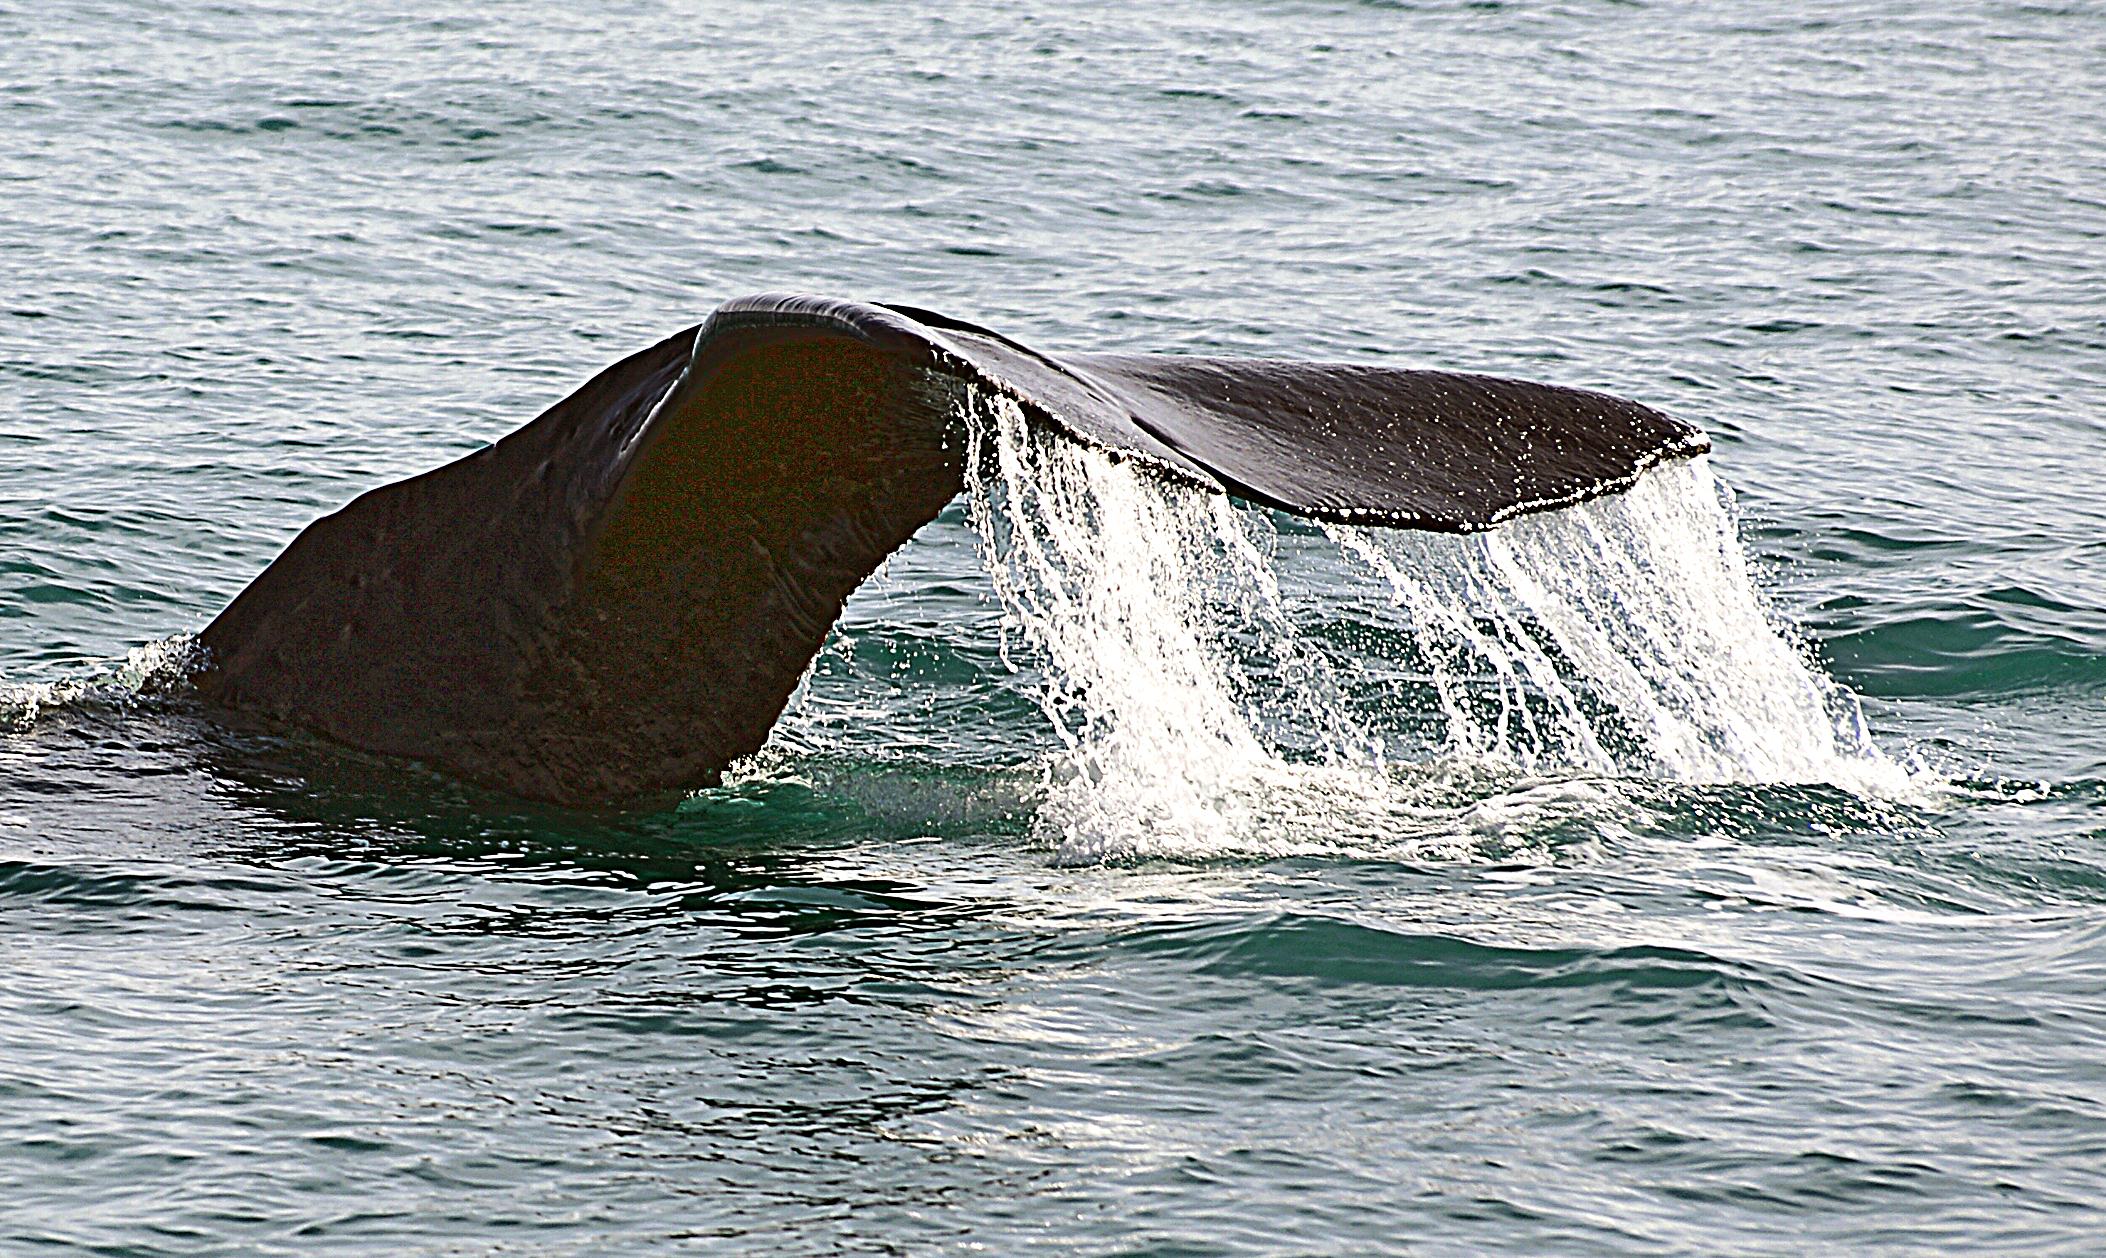
sea, ocean, wave, mammal, humpback whale, marinelife, vertebrate, whale, kaikoura, fluke, spermwhale, whalewatchkaikoura, marine mammal, killer whale, wind wave, marine biology, whales dolphins and porpoises, grey whale